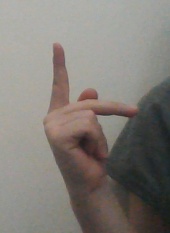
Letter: dha